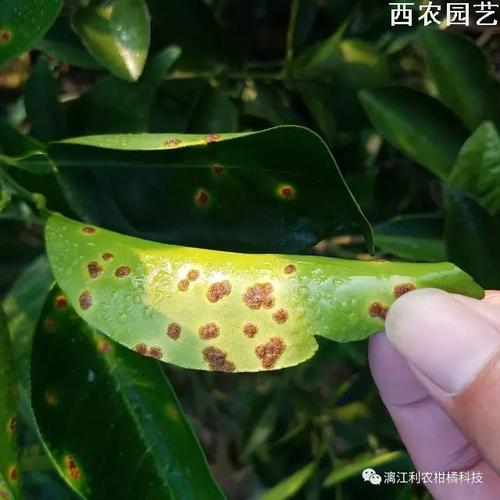
Plant: Citrus
Disease: citrus canker